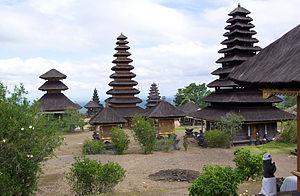
Le mont Meru est la montagne mythique considérée comme l'axe du monde dans les mythologies persane, bouddhique, jaïne et surtout hindoue.
Le temple de Besakih est un temple hindouiste situé près du mont Agung, dans l'Est de Bali, en Indonésie.